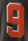
Number: 9